2012 Alamo Bowl

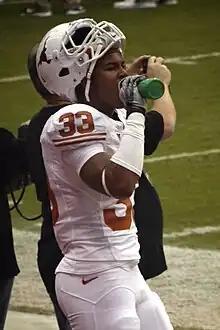
Texas linebacker Jordan Hicks, in 2010

The Alamo Bowl had contracts with the Big 12 and Pac-12 Conferences that allowed them to select one team from each conference to participate in their annual game. By virtue of being the Big 12 champion, the Kansas State Wildcats were awarded an automatic Bowl Championship Series (BCS) bowl berth; they would play in the 2013 Fiesta Bowl. Although the Oklahoma Sooners finished the season as Big 12 co–champions and qualified for selection in a BCS bowl berth, they were not selected for at-large positions in the Fiesta Bowl or the Sugar Bowl. No. 4 Oregon and No. 3 Florida took the at-large BCS positions, respectively. As a result, Oklahoma was selected to play in the Cotton Bowl. This caused Texas, ranked third in the conference at the end of the season, to be selected to play in the Alamo Bowl.